Greenville, Jersey City

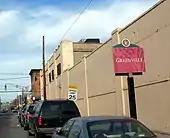
Welcome to Greenville

In its broadest definition, Greenville encompasses the area south of the West Side Branch of Hudson-Bergen Light Rail and north of the city line with Bayonne, between the Upper New York Bay and the Newark Bay, and corresponds to the postal area ZIP Code 07305.